Mediterranean Sea

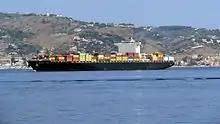
A cargo ship cruises towards the Strait of Messina

In spite of its great biodiversity, concentrations of chlorophyll and nutrients in the Mediterranean Sea are very low, making it one of the most oligotrophic ocean regions in the world. The Mediterranean Sea is commonly referred to as an LNLC (Low-Nutrient, Low-Chlorophyll) area. The Mediterranean Sea fits the definition of a desert in which its nutrient contents are low, making it difficult for plants and animals to develop.